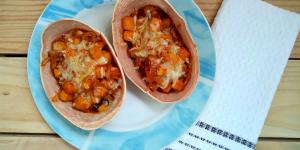
barquitas rellenas de pollo al curry